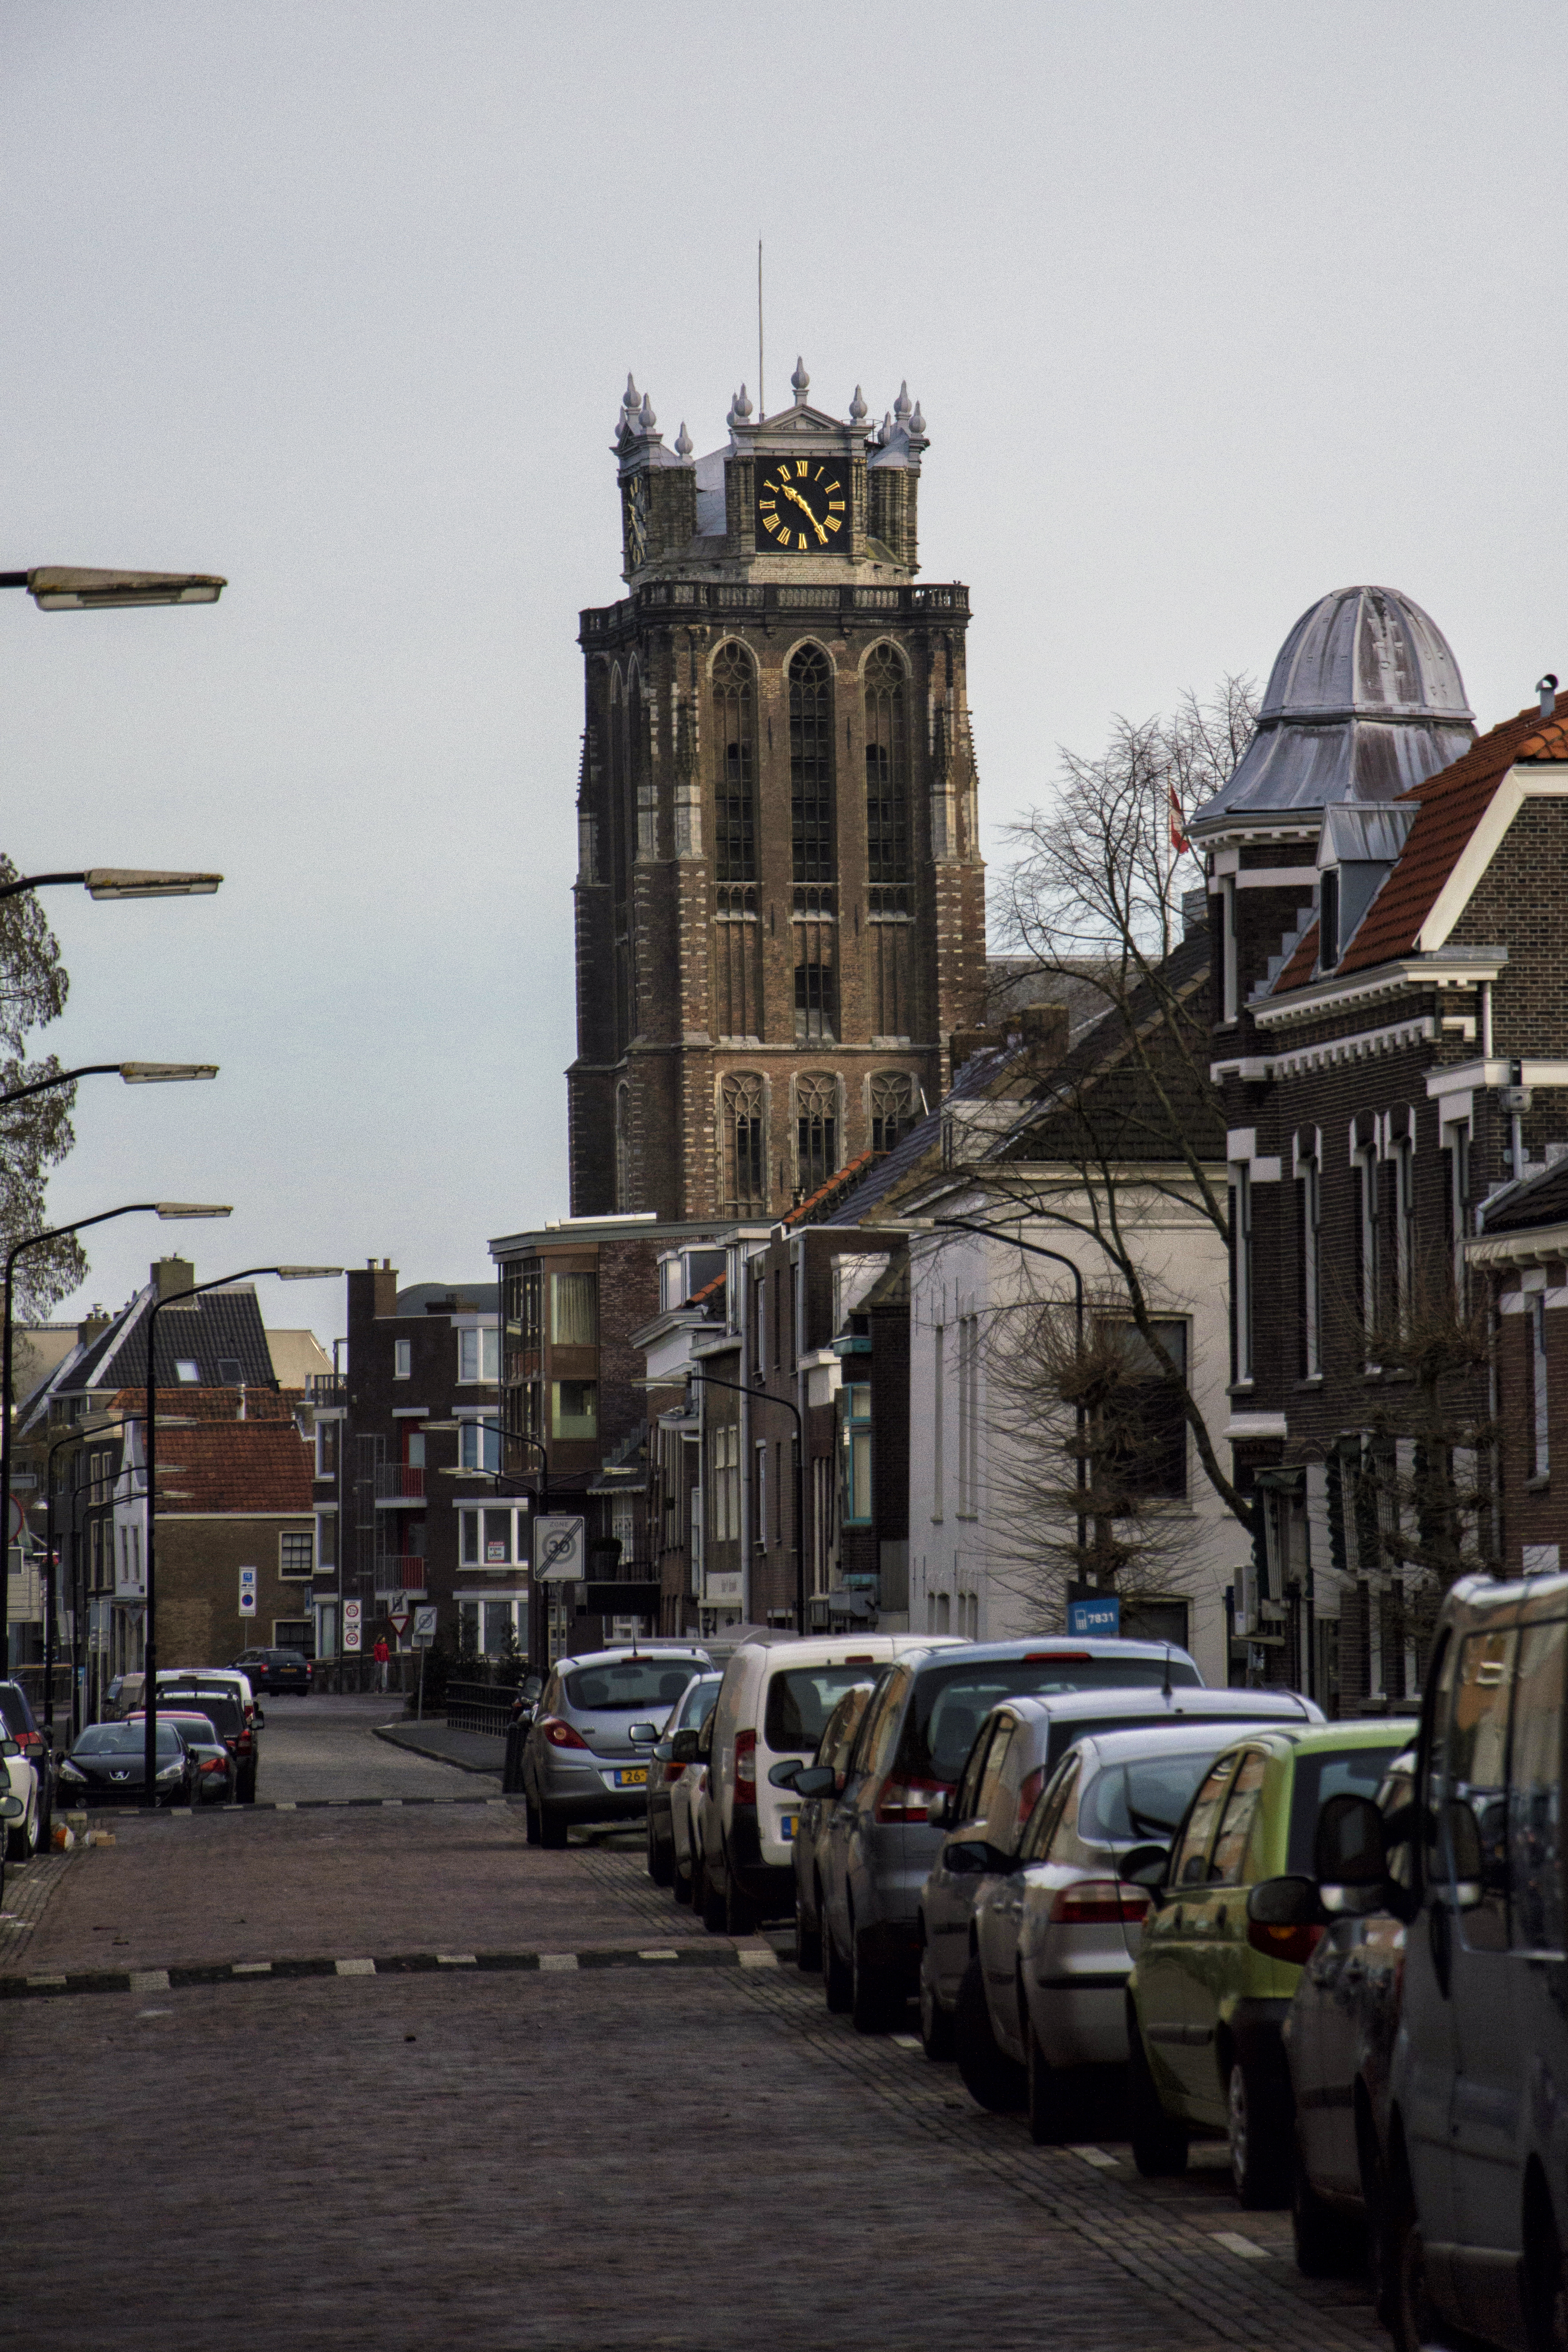
outdoor, architecture, road, street, photography, town, building, city, skyscraper, urban, photo, cityscape, downtown, tower, landmark, nikon, historic, waterway, holland, nederland, netherlands, infrastructure, dutch, outdoorphotography, picture, photograph, fotos, foto, fotografie, town square, urbanphotography, metropolis, paulvandevelde, pdvandevelde, padagudaloma, dordrecht, stadsfotografie, grotekerk, onzelievevrouwekerk, nederlandinfotos, historisch, stadswandeling, architectuur, pvdvfotografie, pdvandeveldedordrecht, diep, rondjedordt, dedordtevaer, dutchphotography, nederlandsefotografie, dutchphotogaraphy, totallydutch, fotografienederland, hollandsefotografie, fotografieholland, dordtmonumenteel, fotosdordrecht, fotosvandordrecht, erfgoedcentrumdiep, openmonumentendag, fotovandeweek, dordrechtmonumenteel, neighbourhood, sluisweg, hogebakstraat, urban area, human settlement